HTC Dream

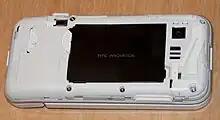
A white HTC Dream with back cover removed

The Dream's exterior uses a soft, smooth matte plastic shell, and was made available in white, black, and bronze colors. The Dream's design features a distinctive "chin" on the bottom, which houses 5 navigation buttons ("Call", "Home", "Menu", "Back", and "End Call") and a clickable trackball in the center which can be used for scrolling and selecting. The device uses a capacitive touchscreen LCD at a resolution of 320×480; the screen can be slid along a curved hinge to expose a five-row QWERTY keyboard—as the first releases of Android did not include a virtual keyboard, the keyboard was originally the only method of text input on the device. While supporting multitouch at the hardware level, the Linux kernel in the Dream's Android distribution was patched to remove multitouch support from its touchscreen drivers for undisclosed reasons. The Dream does not include a traditional headphone jack, requiring an adapter for HTC's proprietary (but Mini-USB compatible) "ExtUSB" port located on the bottom of the device. The rear of the device houses a 3.15-megapixel rear camera with auto-focus.